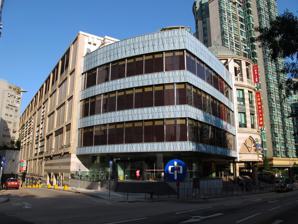
Building: Laguna Mall
Country: China
Year built: 2001
Laguna Mall Chinese 海逸坊 Transcriptions Standard Mandarin Hanyu Pinyin Hǎi Yì Fāng Yue: Cantonese Jyutping hoi2 jat6 fong1 Fisherman's Wharf Interior of The Laguna Mall (2007) The Laguna Mall ( 海逸坊 ; hoi2 jat6 fong1 ), formerly Fisherman's Wharf ( 漁人碼頭 ), is a shopping centre in Hong Kong , located at 8 Laguna Verde Road, Hung Hom , within the residential complex of Laguna Verde ( 海逸豪園 ). There are five floors. Floor LG to Floor 1 are occupied by shops, while the Floor 2 to 3 is the headquarters of CLP Power . See also Fisherman's Wharfs in other places References